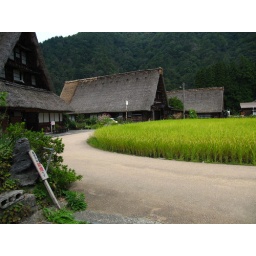
A beautiful photo of some crops and houses with mountains in the background, taken at Gokayama Village.